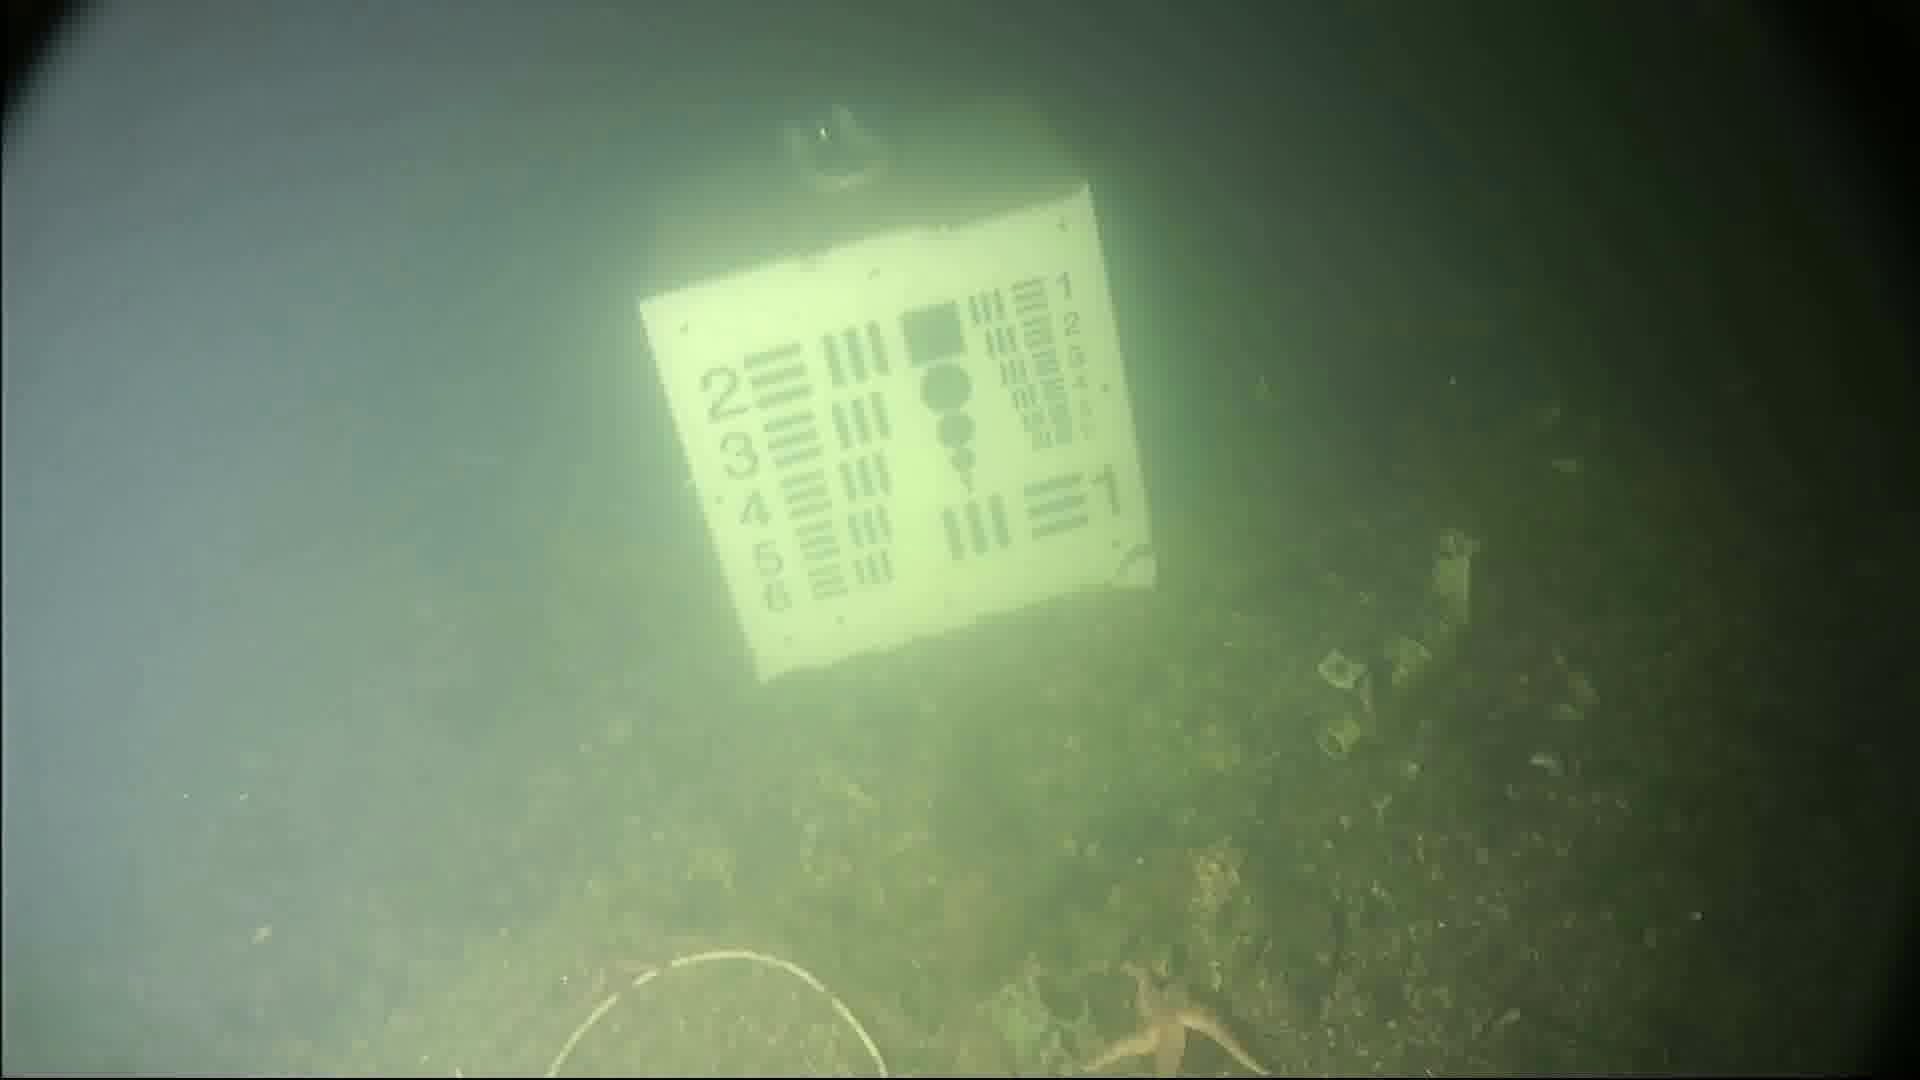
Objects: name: starfish
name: crab